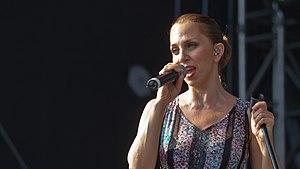
Sertab Erener, née le 4 décembre 1964 à Istanbul, est une chanteuse de musique pop turque. Elle est connue en Europe pour avoir remporté le Concours Eurovision de la chanson 2003 avec la chanson Everyway That I Can, et dans le monde avec l'album No Boundaries.